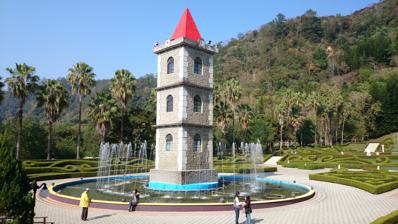
Building: Atayal Resort
Country: Taiwan
Year built: 1992
Resort in Ren'ai, Nantou County, Taiwan Atayal Resort 泰雅渡假村 General information Type resort Location Ren'ai , Nantou County , Taiwan Coordinates 24°04′07″N 120°56′40″E / 24.06861°N 120.94444°E / 24.06861; 120.94444 Construction started 1987 Opened 1992 Technical details Floor area 47 hectares Website Official website The Atayal Resort ( Chinese : 泰雅渡假村 ; pinyin : Tàiyǎ Dùjiàcūn ) is a resort in Huzhu Village, Ren'ai Township , Nantou County , Taiwan . History The resort was established by one of the survivor of Musha Incident . The construction of the resort started in 1987 and opened to the public in 1992. Architecture The theme of the 47-hectare resort is about the Atayal people . It consists of the Atayal European Style Garden, Atayal Palace and Atayal Hot and Cold Spring. Transportation The resort is accessible by bus or taxi from Taichung Station of the Taiwan High Speed Rail . See also List of tourist attractions in Taiwan Wulai Atayal Museum References